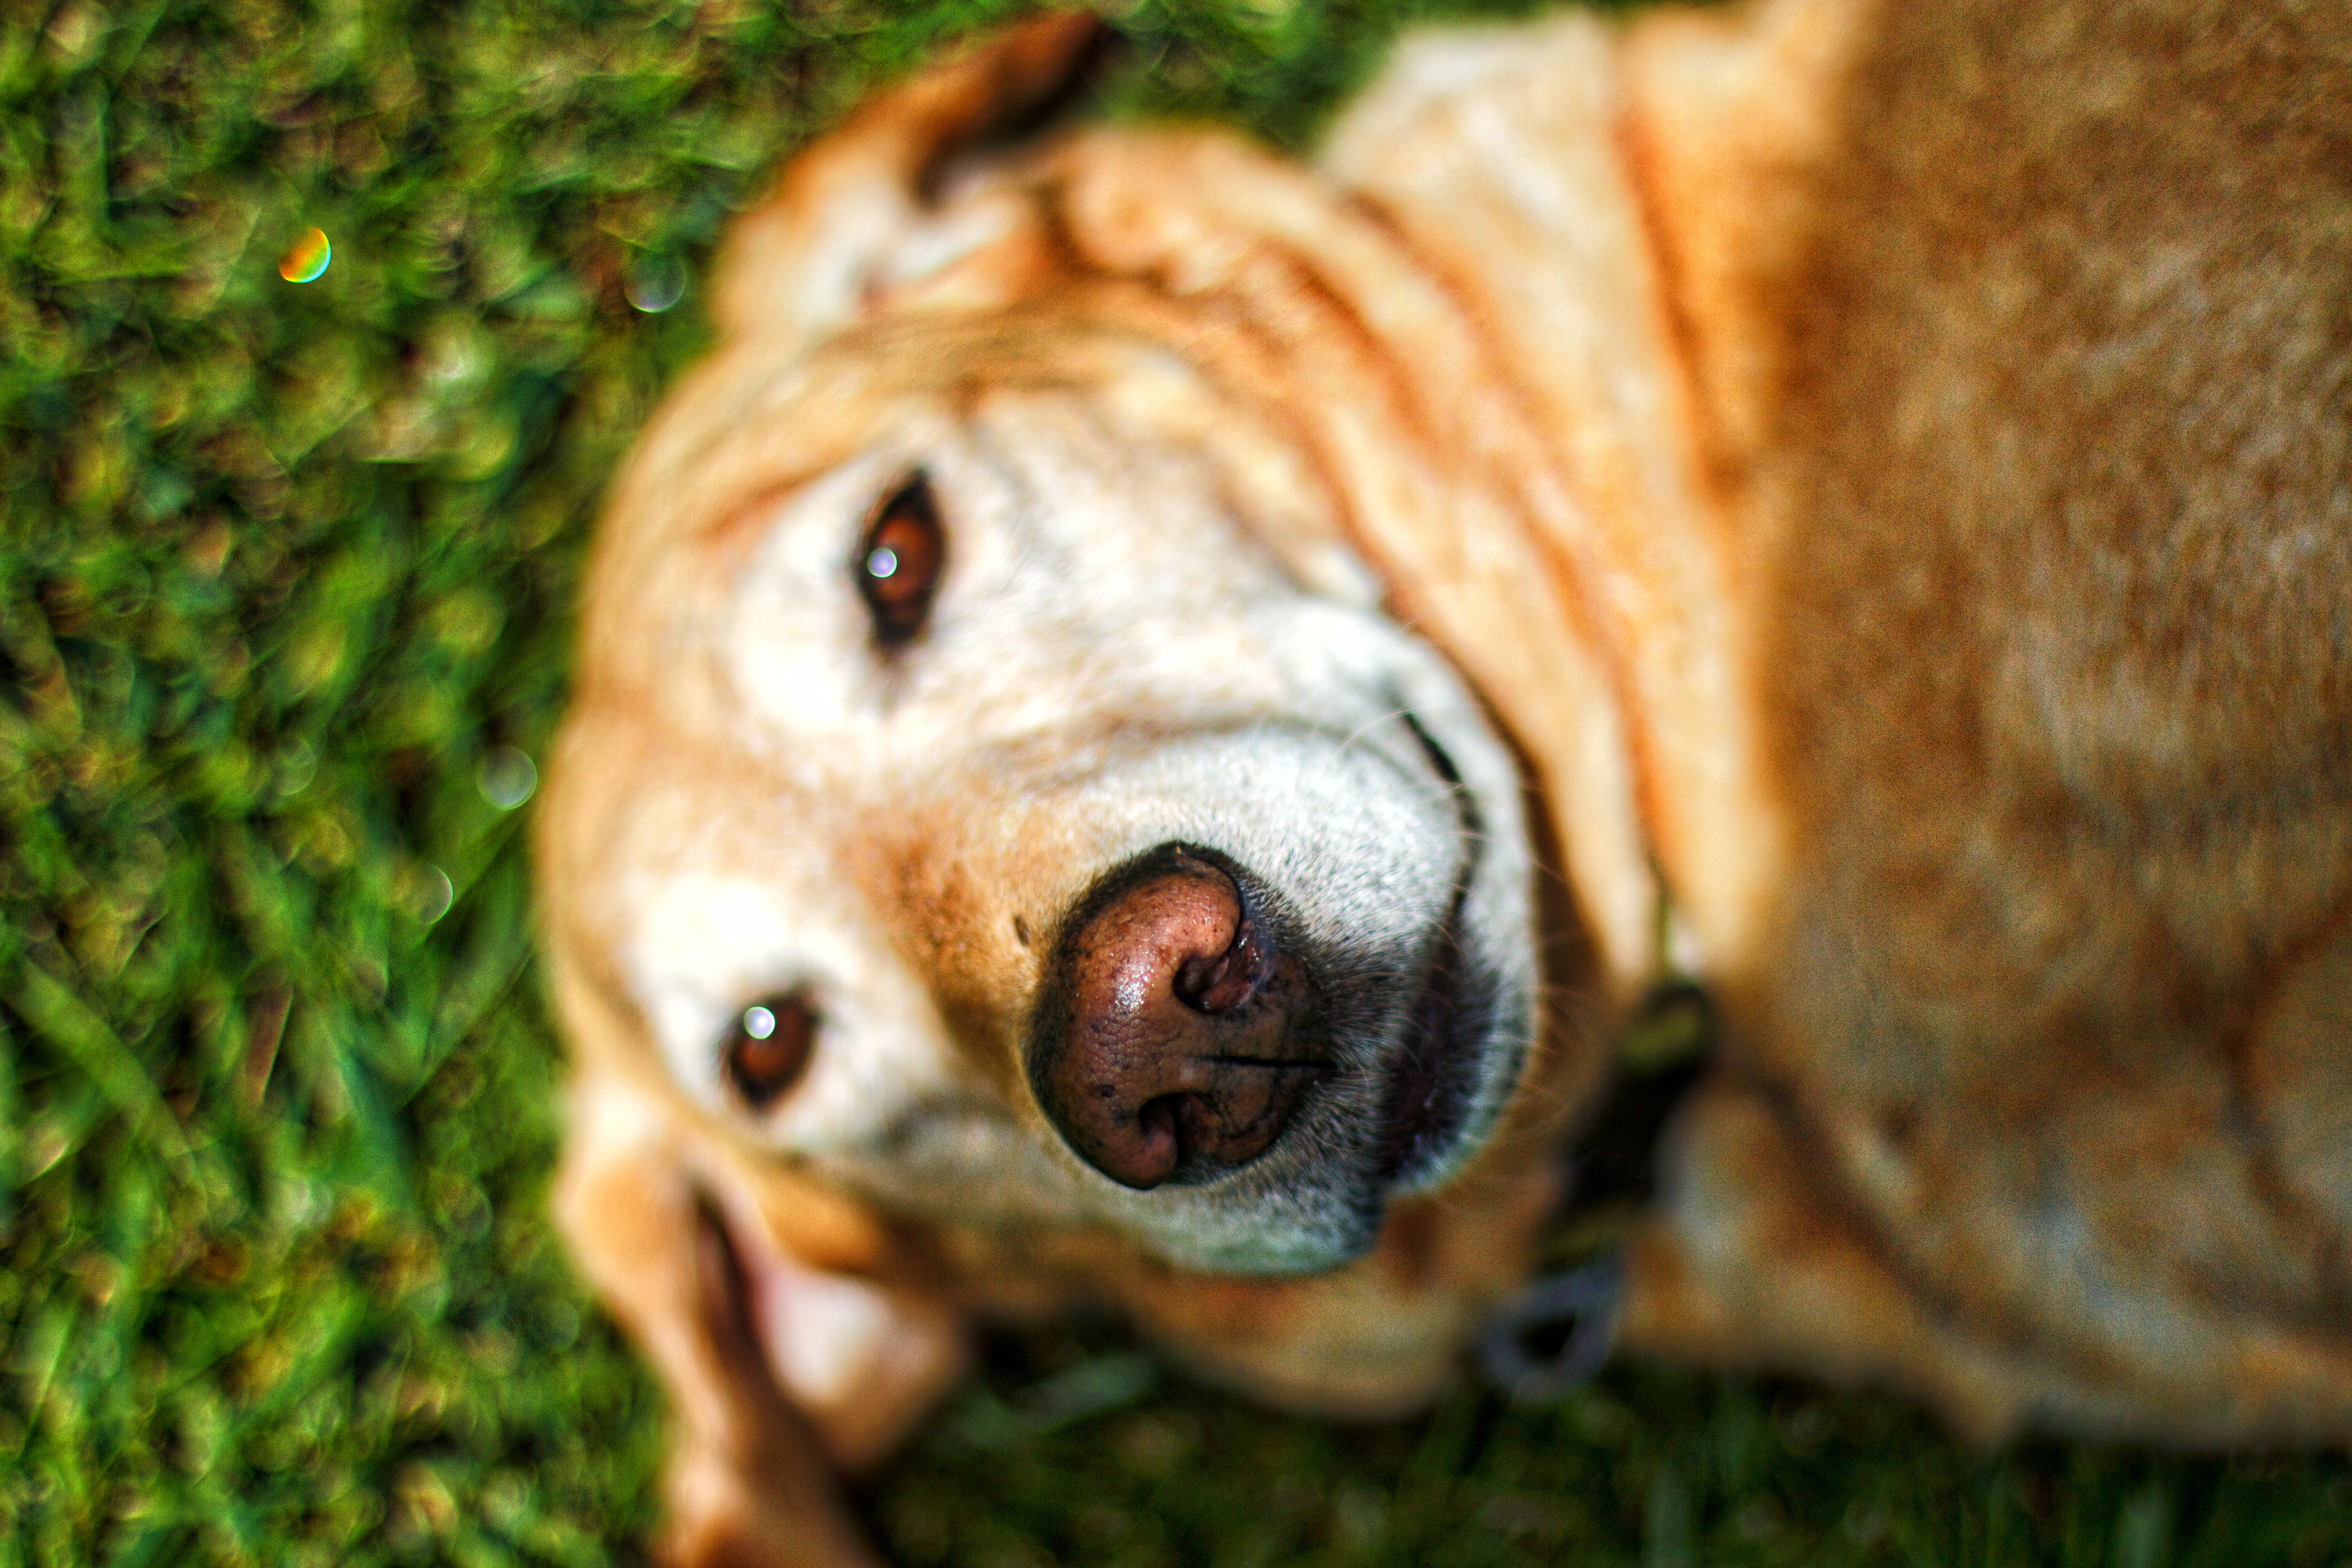
grass, puppy, dog, mammal, close up, vertebrate, dog like mammal, dog breed group